Fantastic Caverns

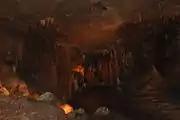
Interior of Fantastic Caverns. Photo by Matt Howry.

The cave was owned by the Ku Klux Klan from 1924 to 1930, during which they used the caverns as a meeting place.